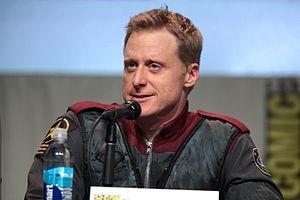
Alan Tudyk est un acteur américain né le 16 mars 1971 à El Paso au Texas.